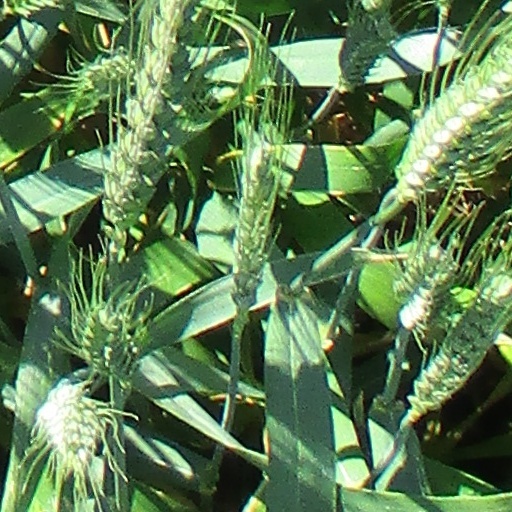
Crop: wheat